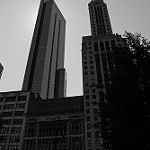
Label: B & W